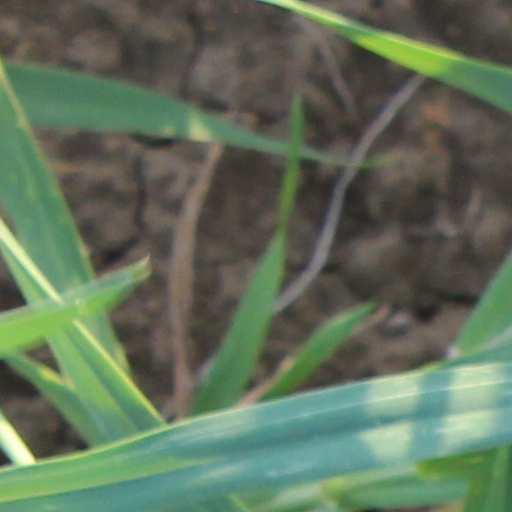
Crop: wheat